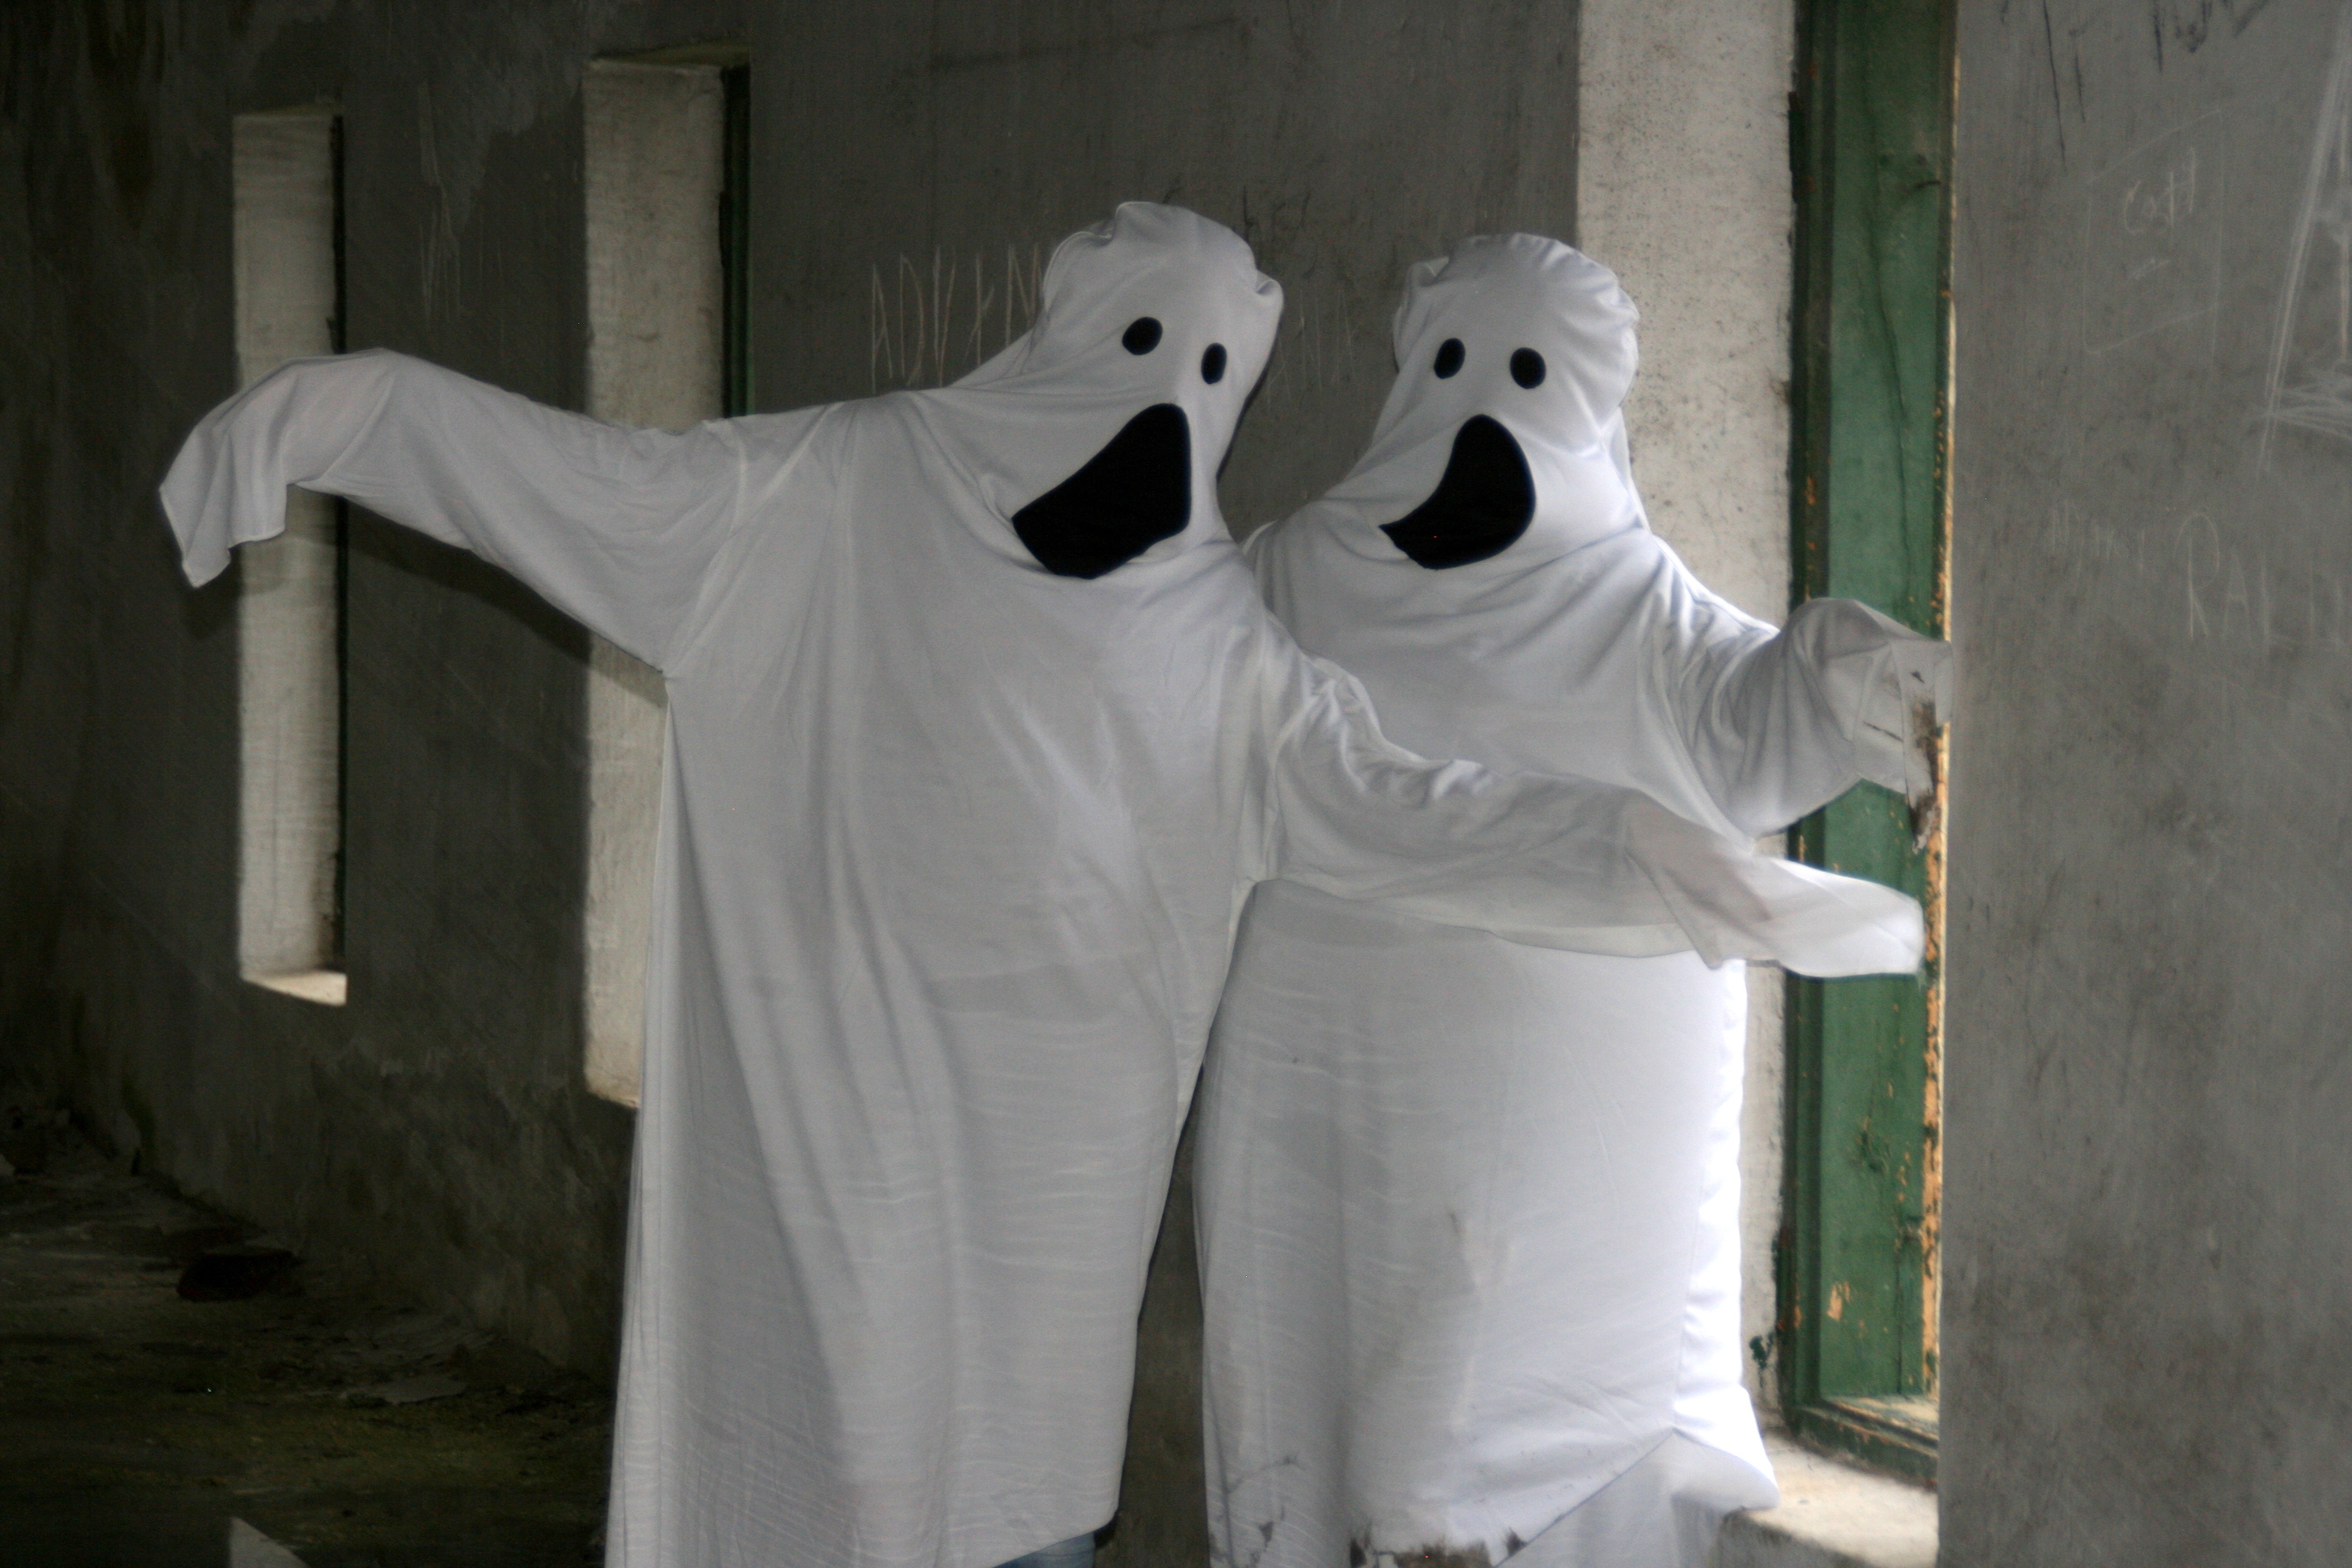
white, monument, statue, halloween, friendship, sculpture, art, temple, ghosts